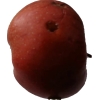
Label: Apple 17